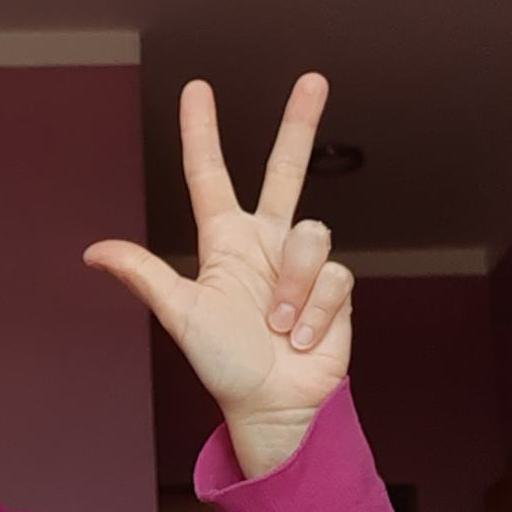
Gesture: three2